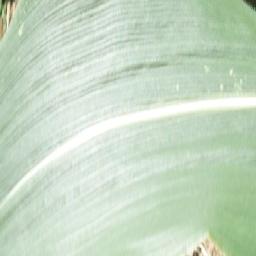
Label: Corn_(Maize)___Healthy